List of Fullmetal Alchemist characters

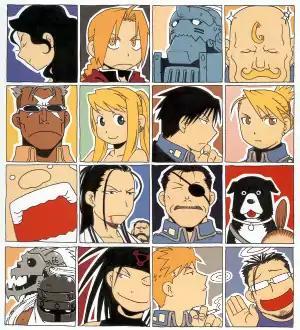
Some of the "Fullmetal Alchemist" characters from left to right and top to bottom: Lust, Edward, Alphonse, Armstrong, Scar, Winry, Mustang, Hawkeye, Gluttony, Izumi (with her husband Sig in the background), King Bradley, Pinako and Den, Barry the Chopper and the Slicer Brothers, Envy, Havoc, and Hughes.All of the characters featured in this image can be found in the manga and both anime series.

The "Fullmetal Alchemist" manga and anime series feature an extensive cast of fictional characters created by Hiromu Arakawa. The story is set in a fictional universe within the 20th century in which alchemy is one of the most advanced scientific techniques. Although they essentially start off the same, the 2003 anime series features an entire original story while adapting the first seven volumes of the manga, which were the only ones available from the source material at the time. However, the second anime, "", follows the manga exclusively.